Facial width to height ratio

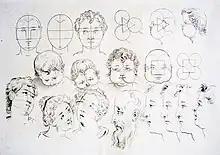
“Proportions of the Human Face” by Paulus Pontius in 1640

Facial width to height ratio (fWHR) is a measure of the width of a person’s face compared to its height. Research has shown that higher FWHR is associated with various physical and behavioral traits, such as adolescent testosterone, aggression, attractiveness to women, cause of death by violence, CEO success as measured by organizational and financial performance, and success in sports. While most studies have found some significance, other studies found little correlation. The metric has also been used in primate studies with similar findings.